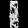
Label: Dress